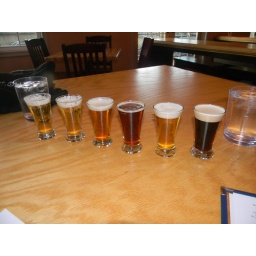
blue mountain brewery in afton, VA sampler